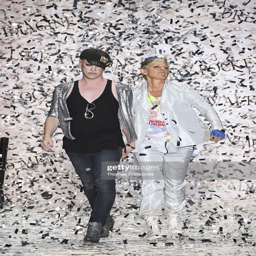
person and celebrity walk the runway at the fashion show during fashion week .